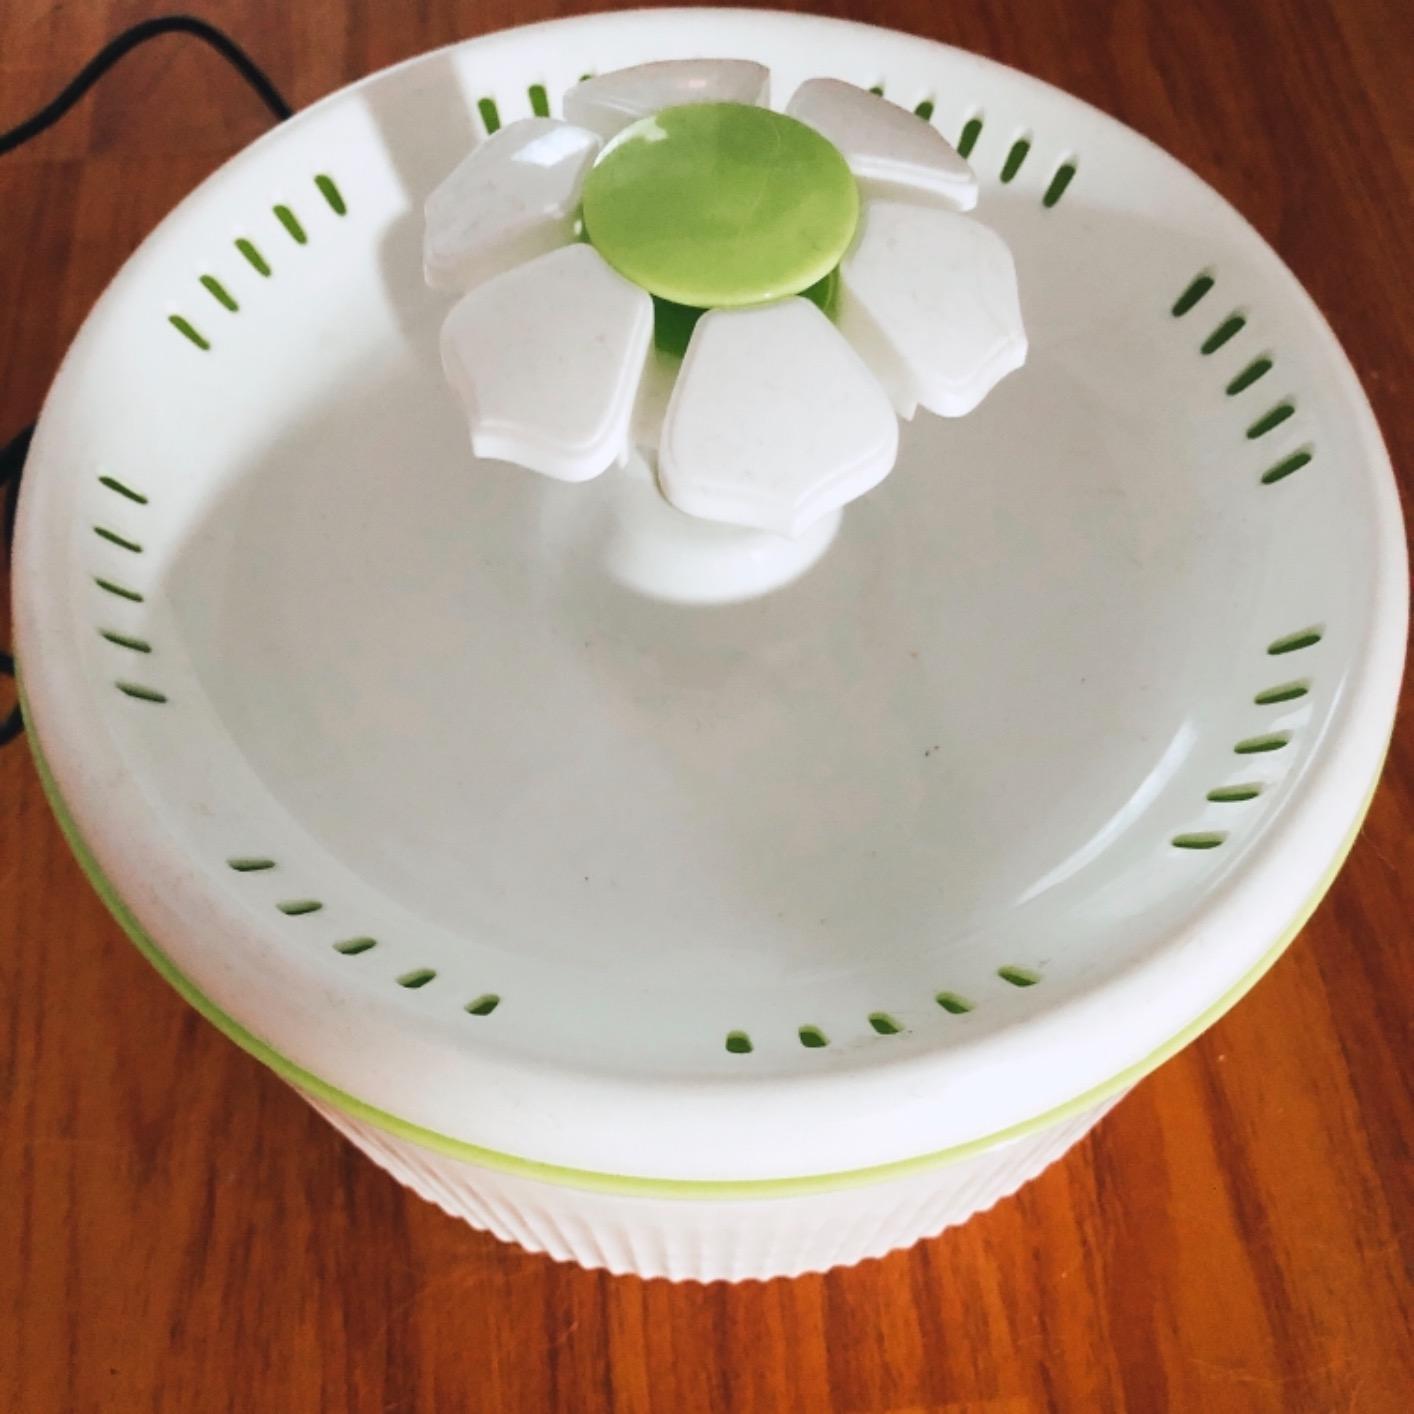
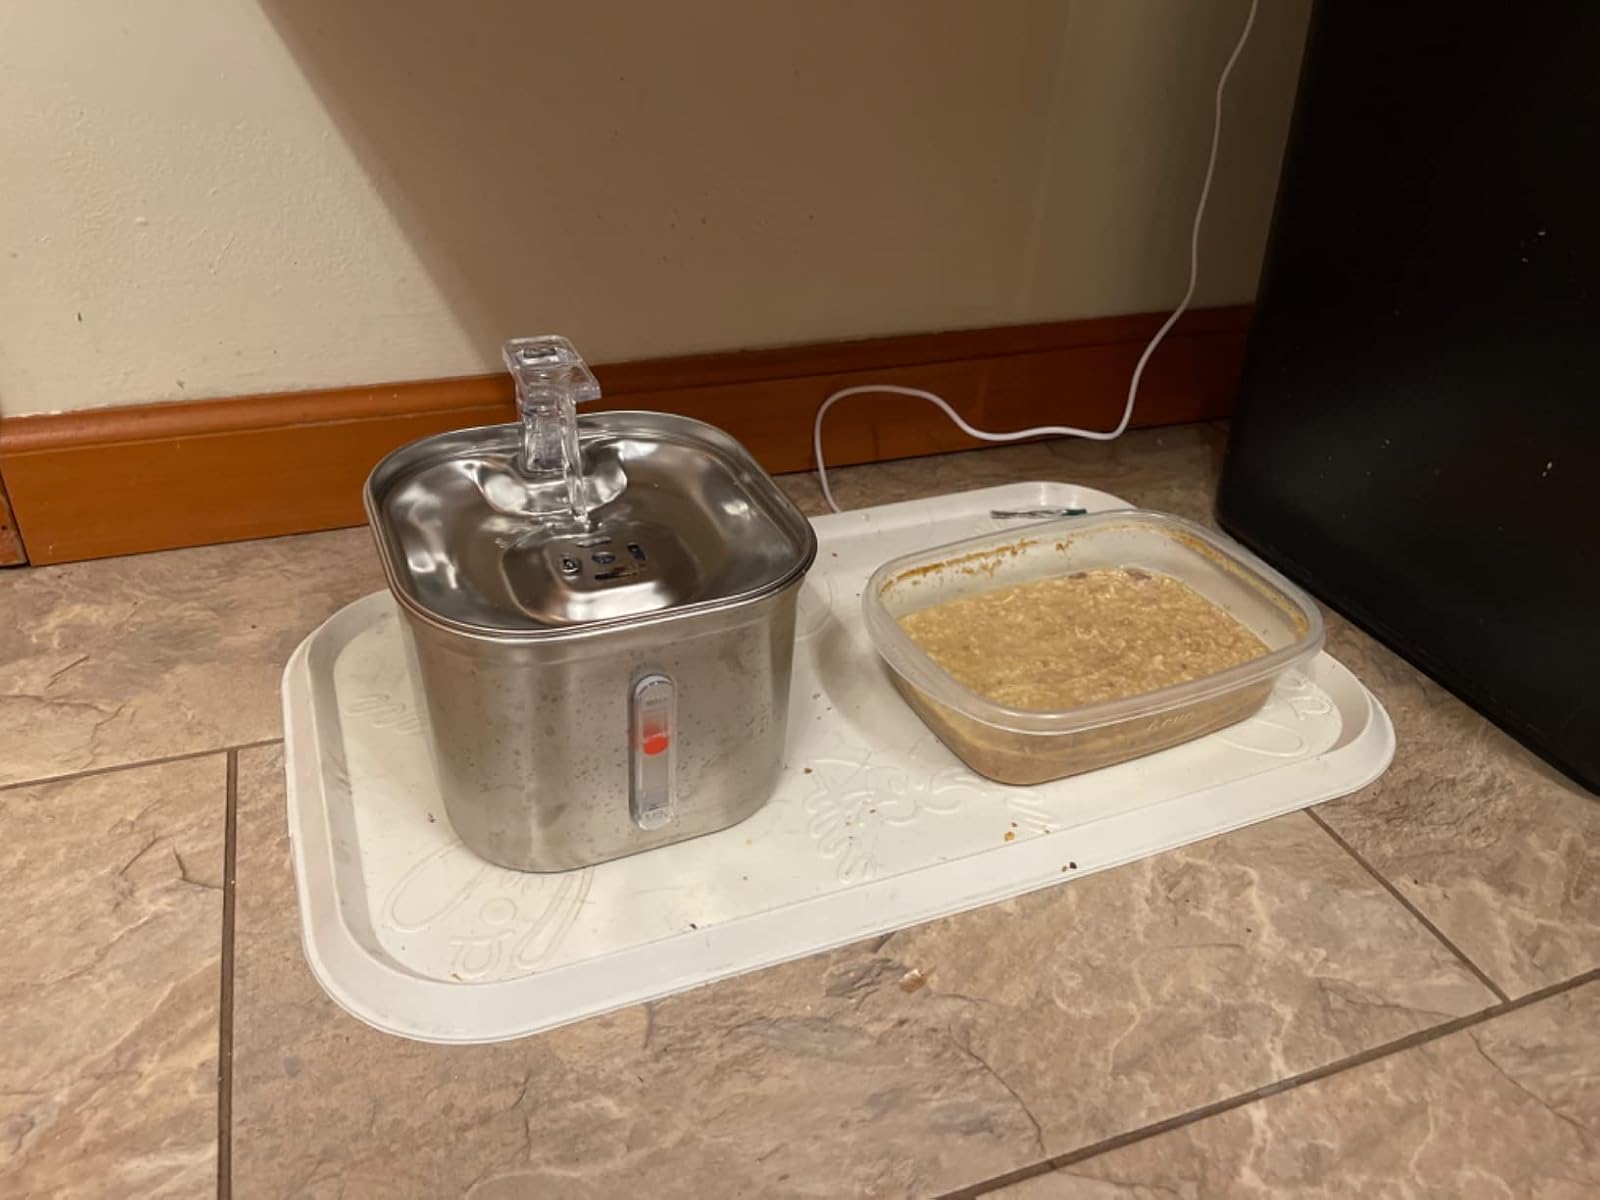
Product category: items_bowl
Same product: no